Edward J. Curtis

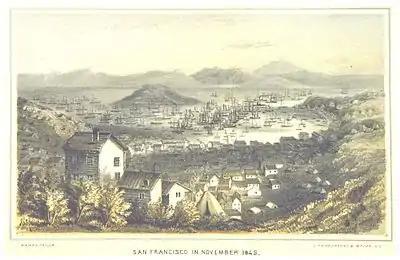
San Francisco in 1849, the same year Curtis arrived

In 1848, upon hearing the news of gold being discovered in California, the aspiring lawyer decided to settle there, arriving in San Francisco in early 1849. He did not stay there for long, however, and would move to San Jose and later Sacramento.